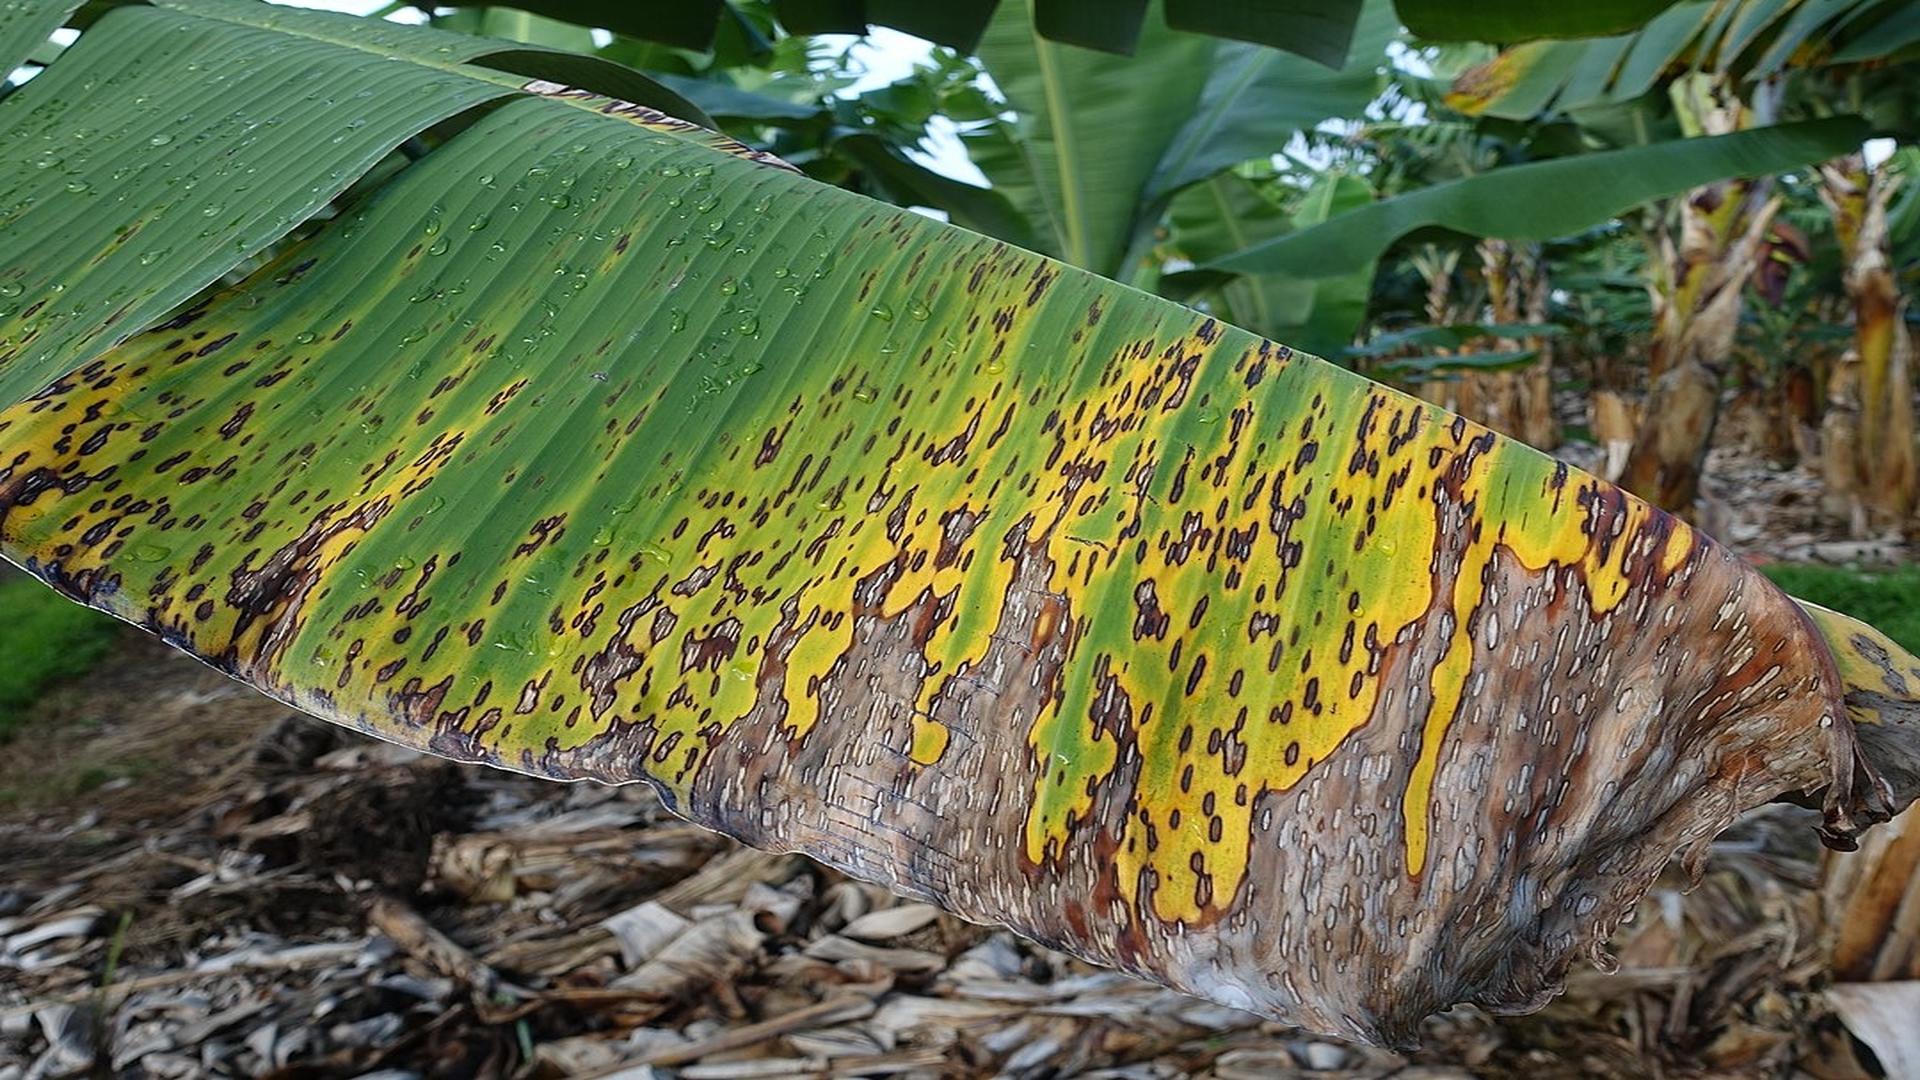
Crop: unknown
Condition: banana_banana_black_streak_banana_black_sigatoka_()